Château Fortia

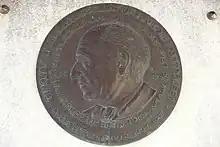
Plaque in Châteauneuf-du-Pape, commemorating the work of Château Fortia's Baron Le Roy in promoting the wines of the region.

While the estate has a long winemaking history with ancient cellars that were constructed in the fourteenth century, the modern winemaking history of Château Fortia dates to the mid eighteenth-century when the Marquis de Fortia d'Urban leased a portion of his land in 1763 to sharecroppers who were producing wine. By 1783, the wine being produced from the estate was receiving favorable accolades from consumers in Northern Europe, the British Isles and the West Indies. In writings, the Marquis describes the red Châteauneuf-du-Pape as "... between that of Languedoc and Bordeaux. It is less smoky than the former and its bouquet close to the later."